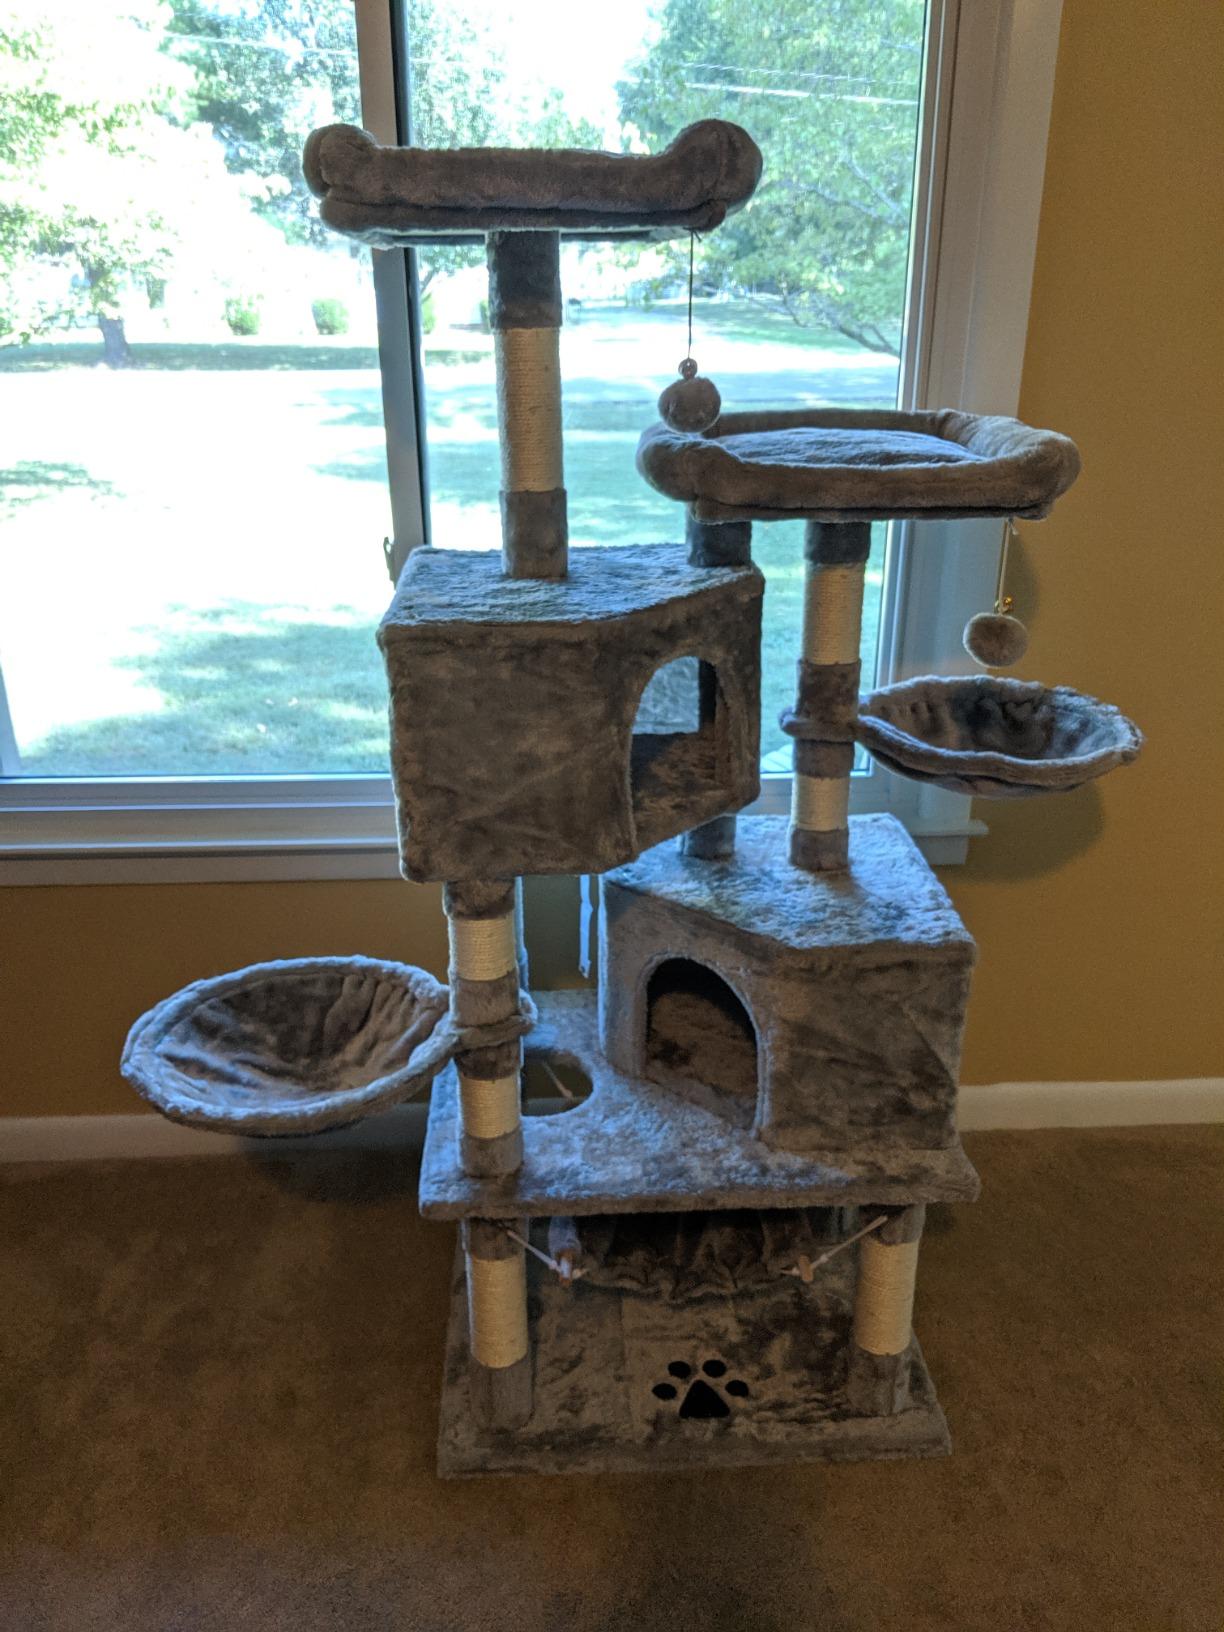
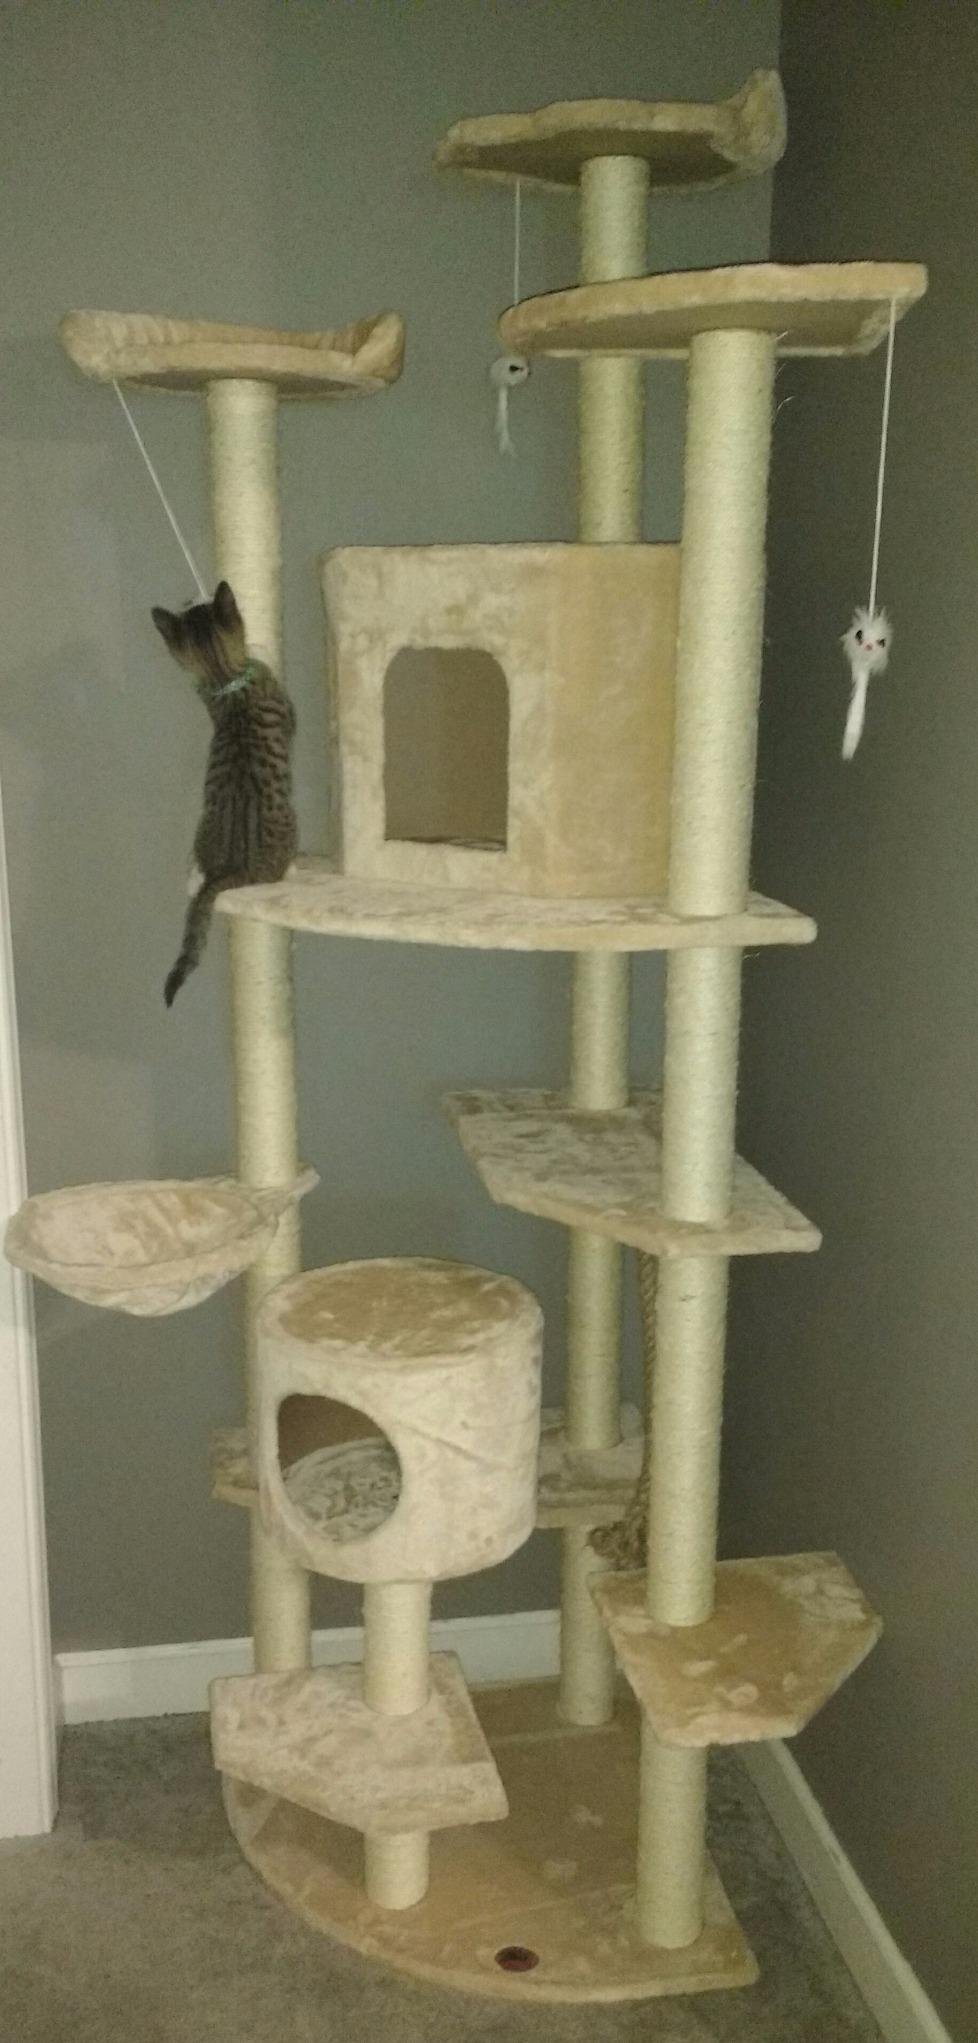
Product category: items_cat tree
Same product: no